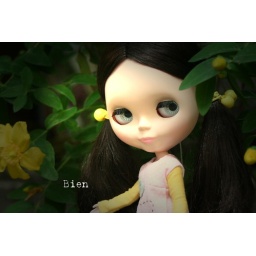
Arwen wears a cute dress by 'La boutique de Lupi', adopted from Vicky.  Thanks V-ke, Arwen loves it!